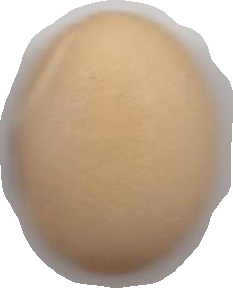
Variety: Anjasmoro